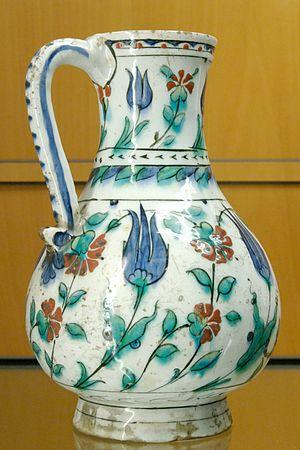
Pichet à décor de tulipes et d'œillets. Céramique siliceuse à décor peint sur engobe siliceuse sous glaçure plombifère, Iznik, Turquie ottomane, vers 1590.